Public housing in the United Kingdom

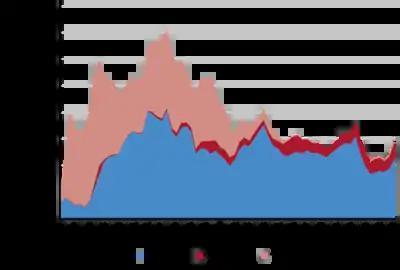
Permanent dwellings completed in England by tenure type, showing the effect of the 1980 Housing Act in curtailing council house construction and reducing total new build numbers

During the Second World War almost four million British homes were destroyed or damaged, and afterwards there was a major boom in council house construction. The bomb damage from the war only worsened the condition of Britain's housing stock, which was in poor condition before its outbreak. Before the war many social housing projects, such as the Quarry Hill Flats in Leeds were built. However, the bomb damage meant that much greater progress had to be made with slum clearance projects. In heavily bombed cities like London, Coventry and Kingston upon Hull, the redevelopment schemes were often larger and more radical.